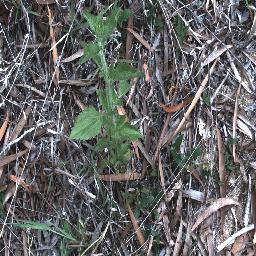
Label: siam_weed